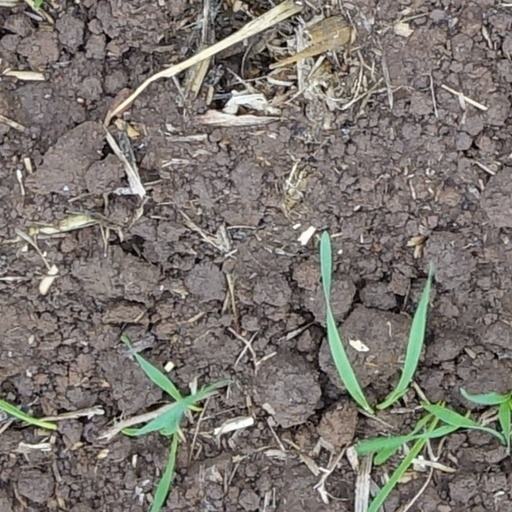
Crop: wheat